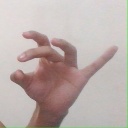
अक्षर: ओ